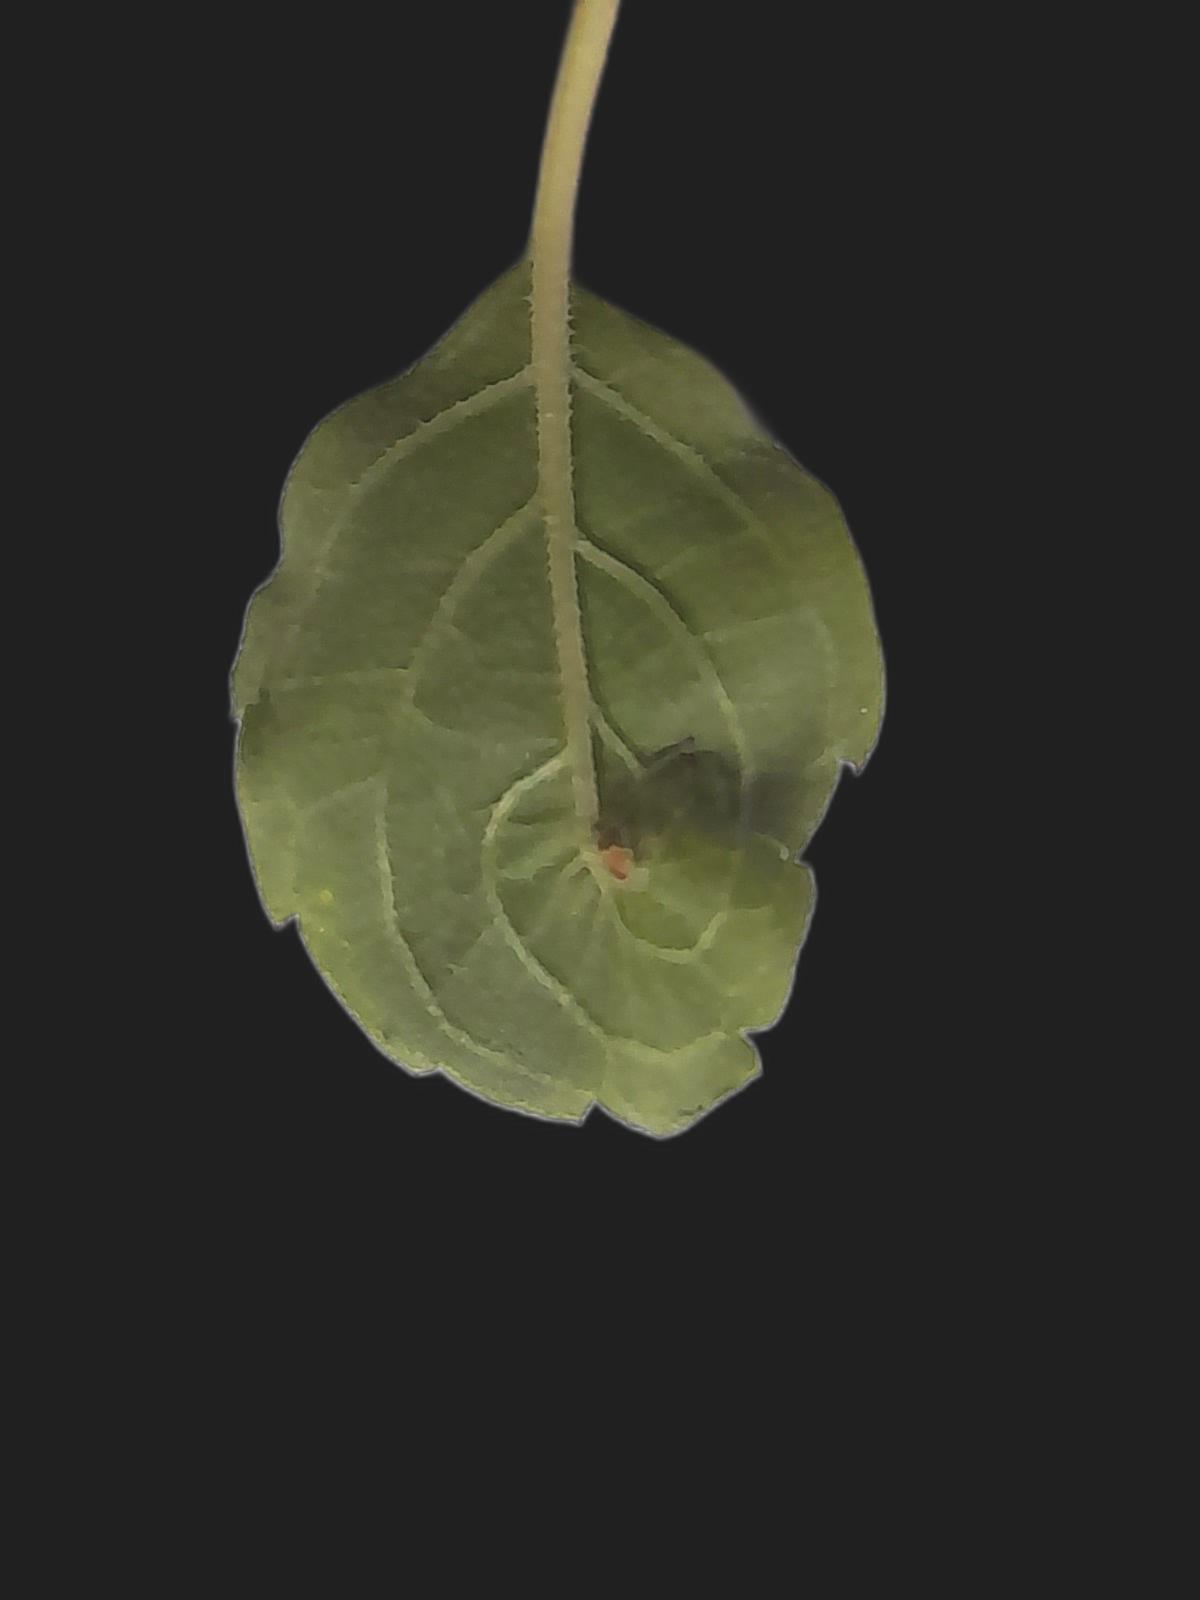
Plant: Tulsi